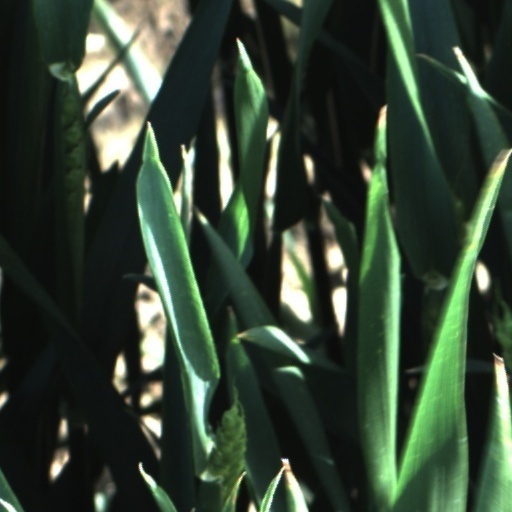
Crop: wheat